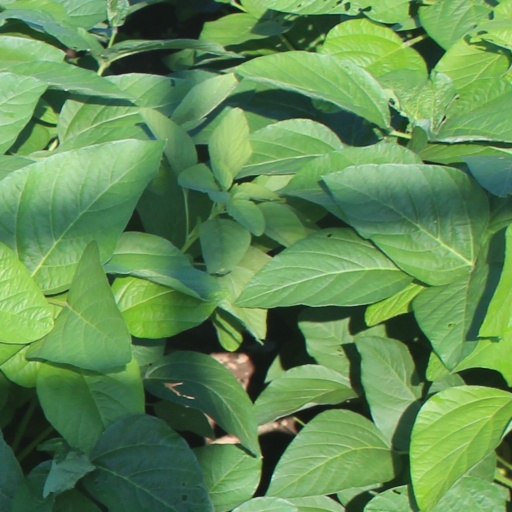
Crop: soybean